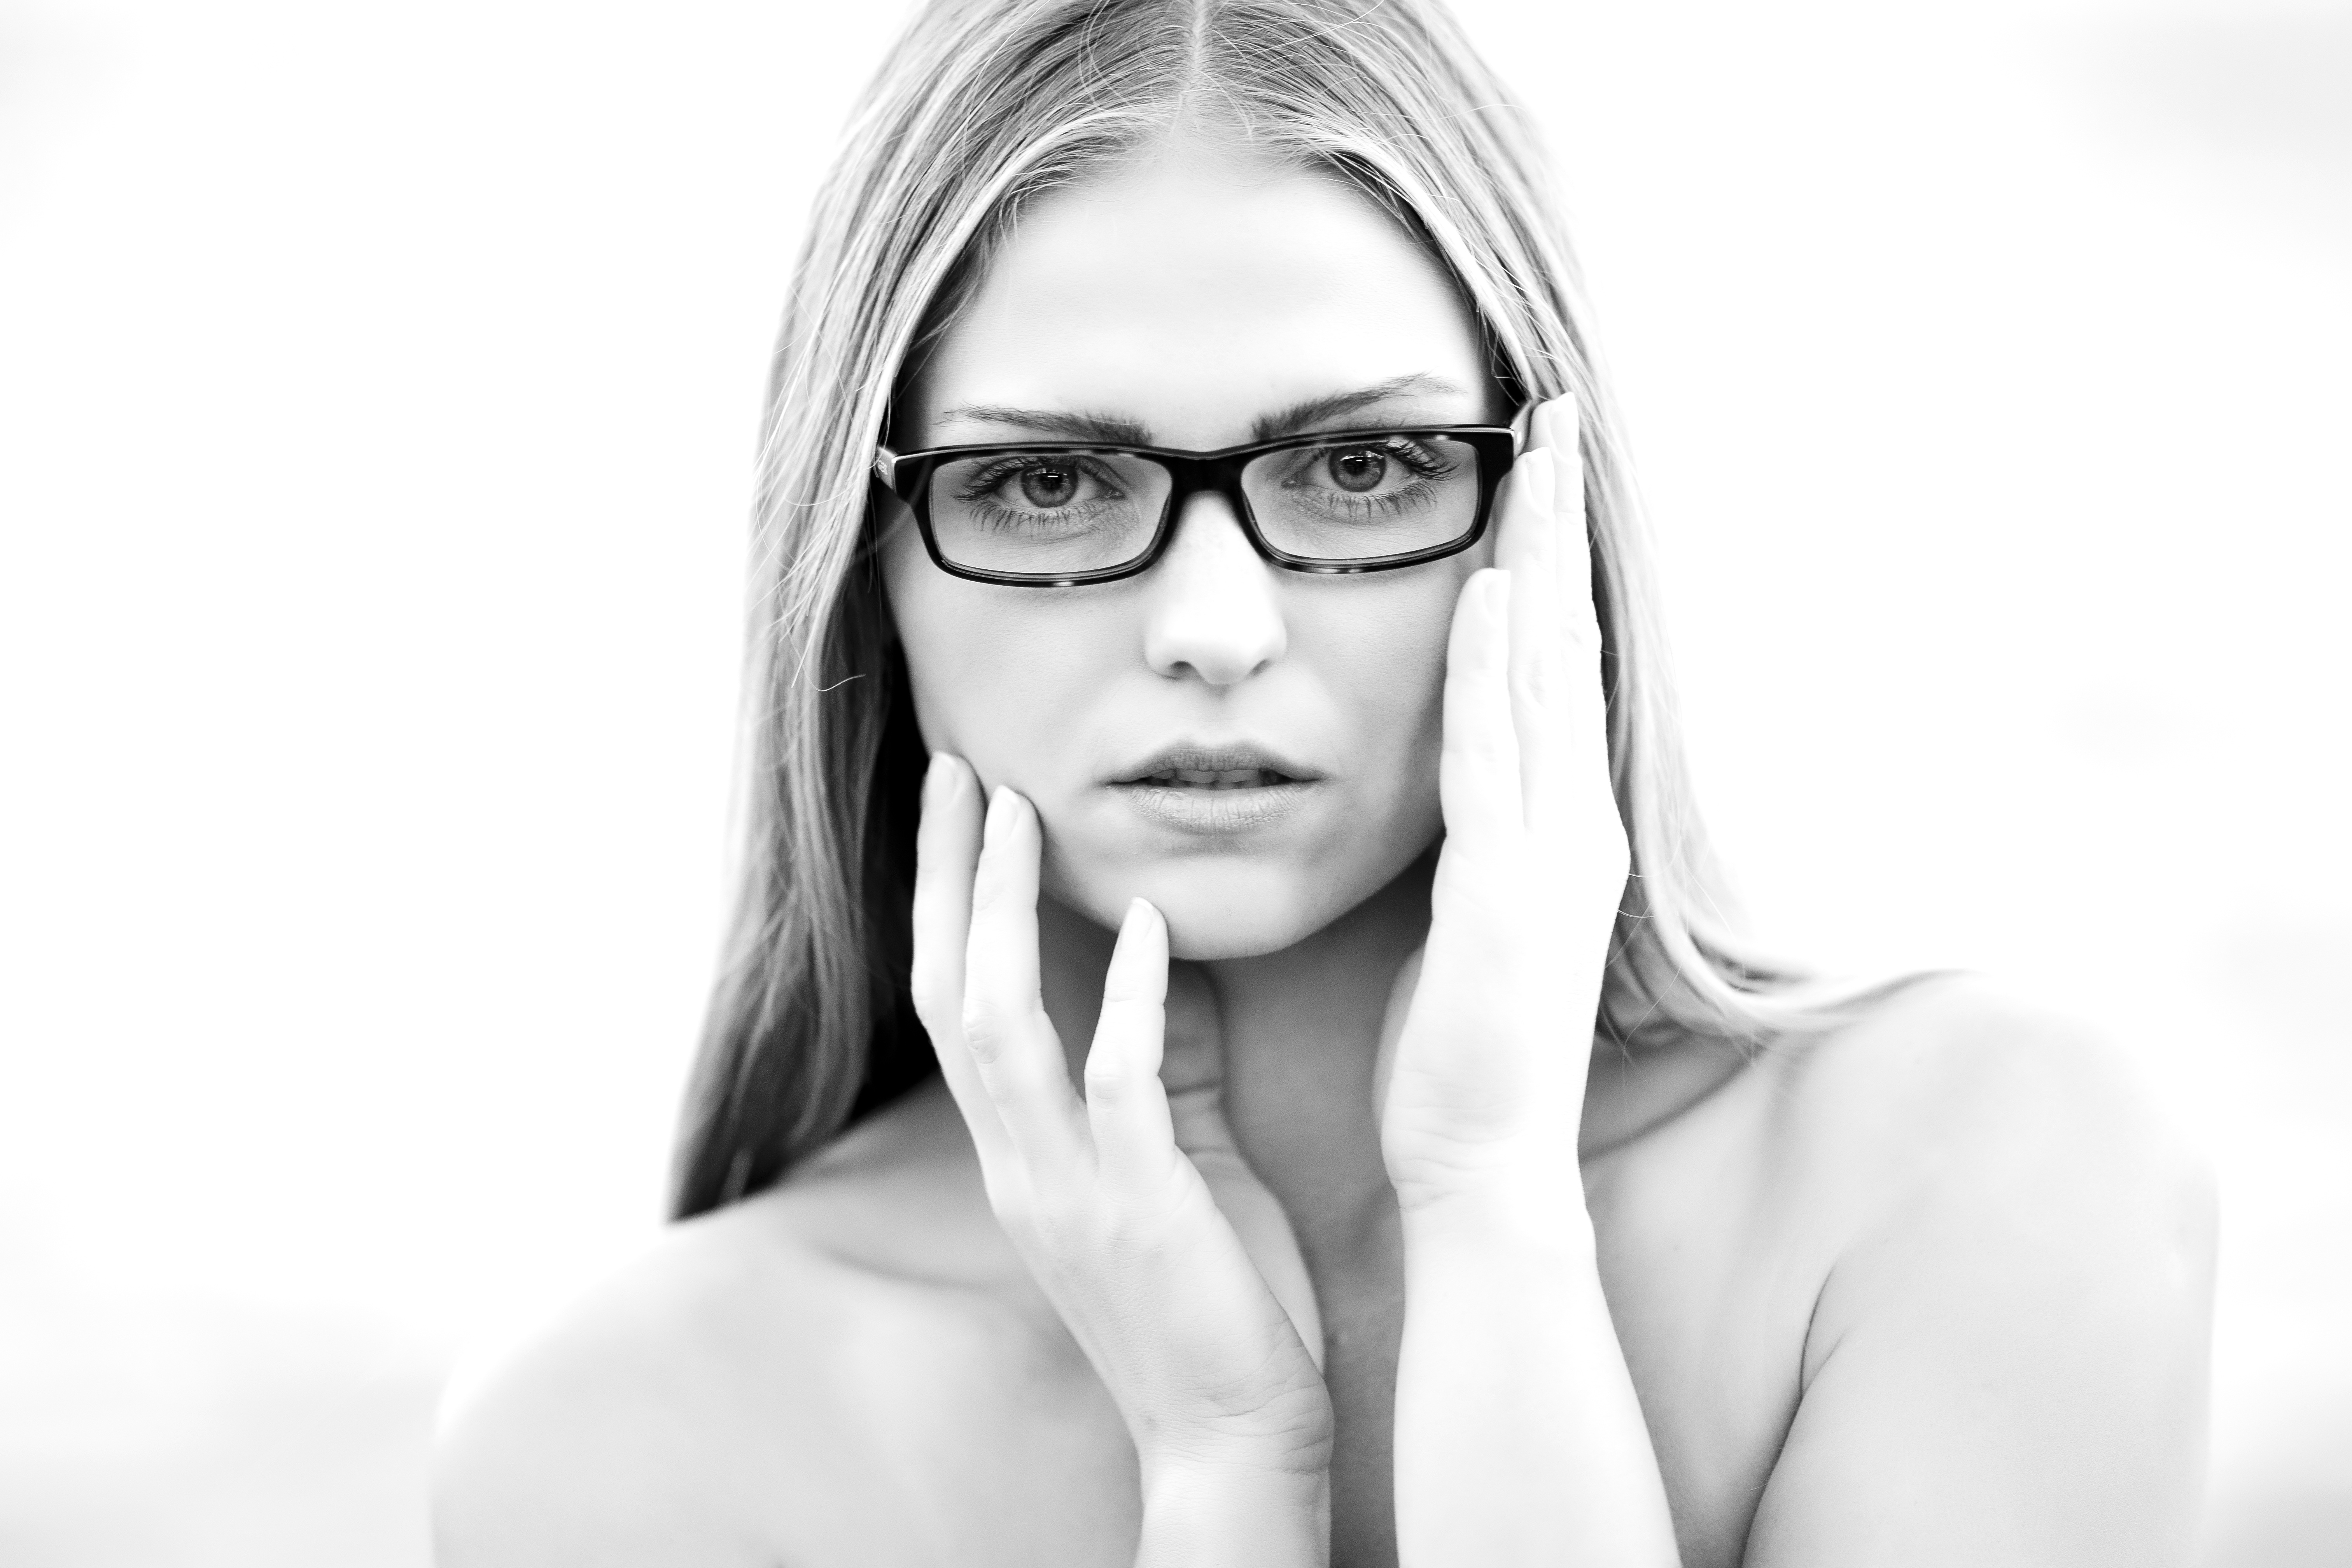
black and white, girl, white, photography, portrait, model, young, human, fashion, monochrome, lip, long hair, face, eyes, exposure, design, hands, eye, glasses, head, overview, eyewear, beauty, beautiful, sexy, contact, stylish, aesthetics, photo shoot, product photo, sense, monochrome photography, portrait photography, women's, vision care, supermodel